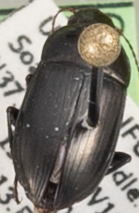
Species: Amara conflata
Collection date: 2022-04-19
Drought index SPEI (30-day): -0.592
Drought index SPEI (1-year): -1.69
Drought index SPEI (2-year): -2.09